MonteZOOMa: The Forbidden Fortress

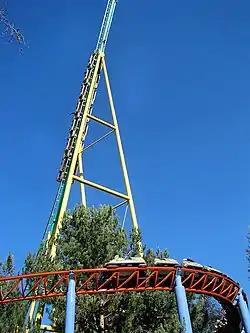
MonteZOOMa on the spike right after the loop

MonteZOOMa: The Forbidden Fortress, previously known as Montezooma’s Revenge, is a shuttle roller coaster located at Knott's Berry Farm in Buena Park, California, United States. Designed by Werner Stengel and built by Schwarzkopf Industries GmbH, the ride opened to the public on May 21, 1978. It is one of eight flywheel-launched units around the world and the oldest looping shuttle coaster still operating in its original location. MonteZOOMa was closed in early 2022 for a major refurbishment and is scheduled to reopen in 2025.